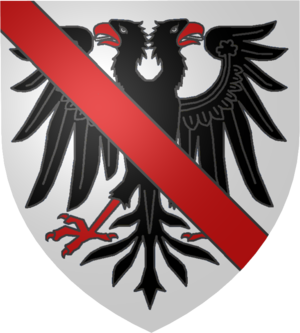
blason de fr:Bertrand du Guesclin, crée pour le fr:Projet:Blasons
Châteauneuf-de-Randon est une commune française située dans le département de la Lozère en région Occitanie. Ses habitants sont appelés les Castelrandonnais.
Lièpvre est une commune française située dans le département du Haut-Rhin, en région Grand Est.
Le siège de Châteauneuf-de-Randon se déroule durant la Guerre de Cent Ans, pendant le règne du roi Charles V, du 24 février au 14 juillet 1380. Le château de Châteauneuf-de-Randon, aux mains des Anglais est repris par les Français. Bertrand du Guesclin trouve la mort lors de ce siège.